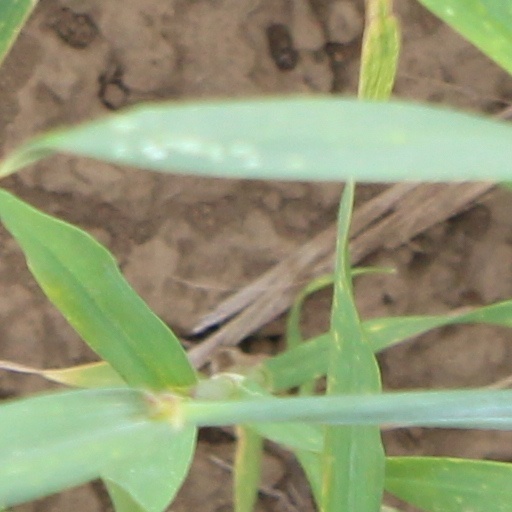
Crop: wheat